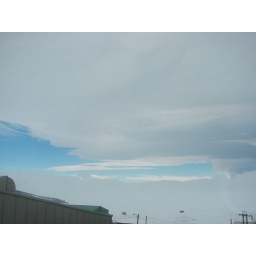
View from my office window in Crary Lab.